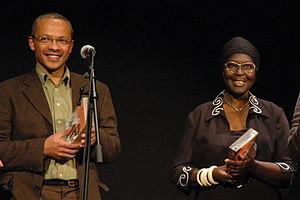
Ousmane Sembène est un écrivain, réalisateur, acteur et scénariste majeur de l'Afrique contemporaine, connu pour ses partis pris militants sur les questions politiques et sociales.
Voltaïque est un recueil de nouvelles d'Ousmane Sembène, paru en 1962 chez Présence africaine.
La Noire de... est un film franco-sénégalais écrit et réalisé par Ousmane Sembène, sorti en 1966.